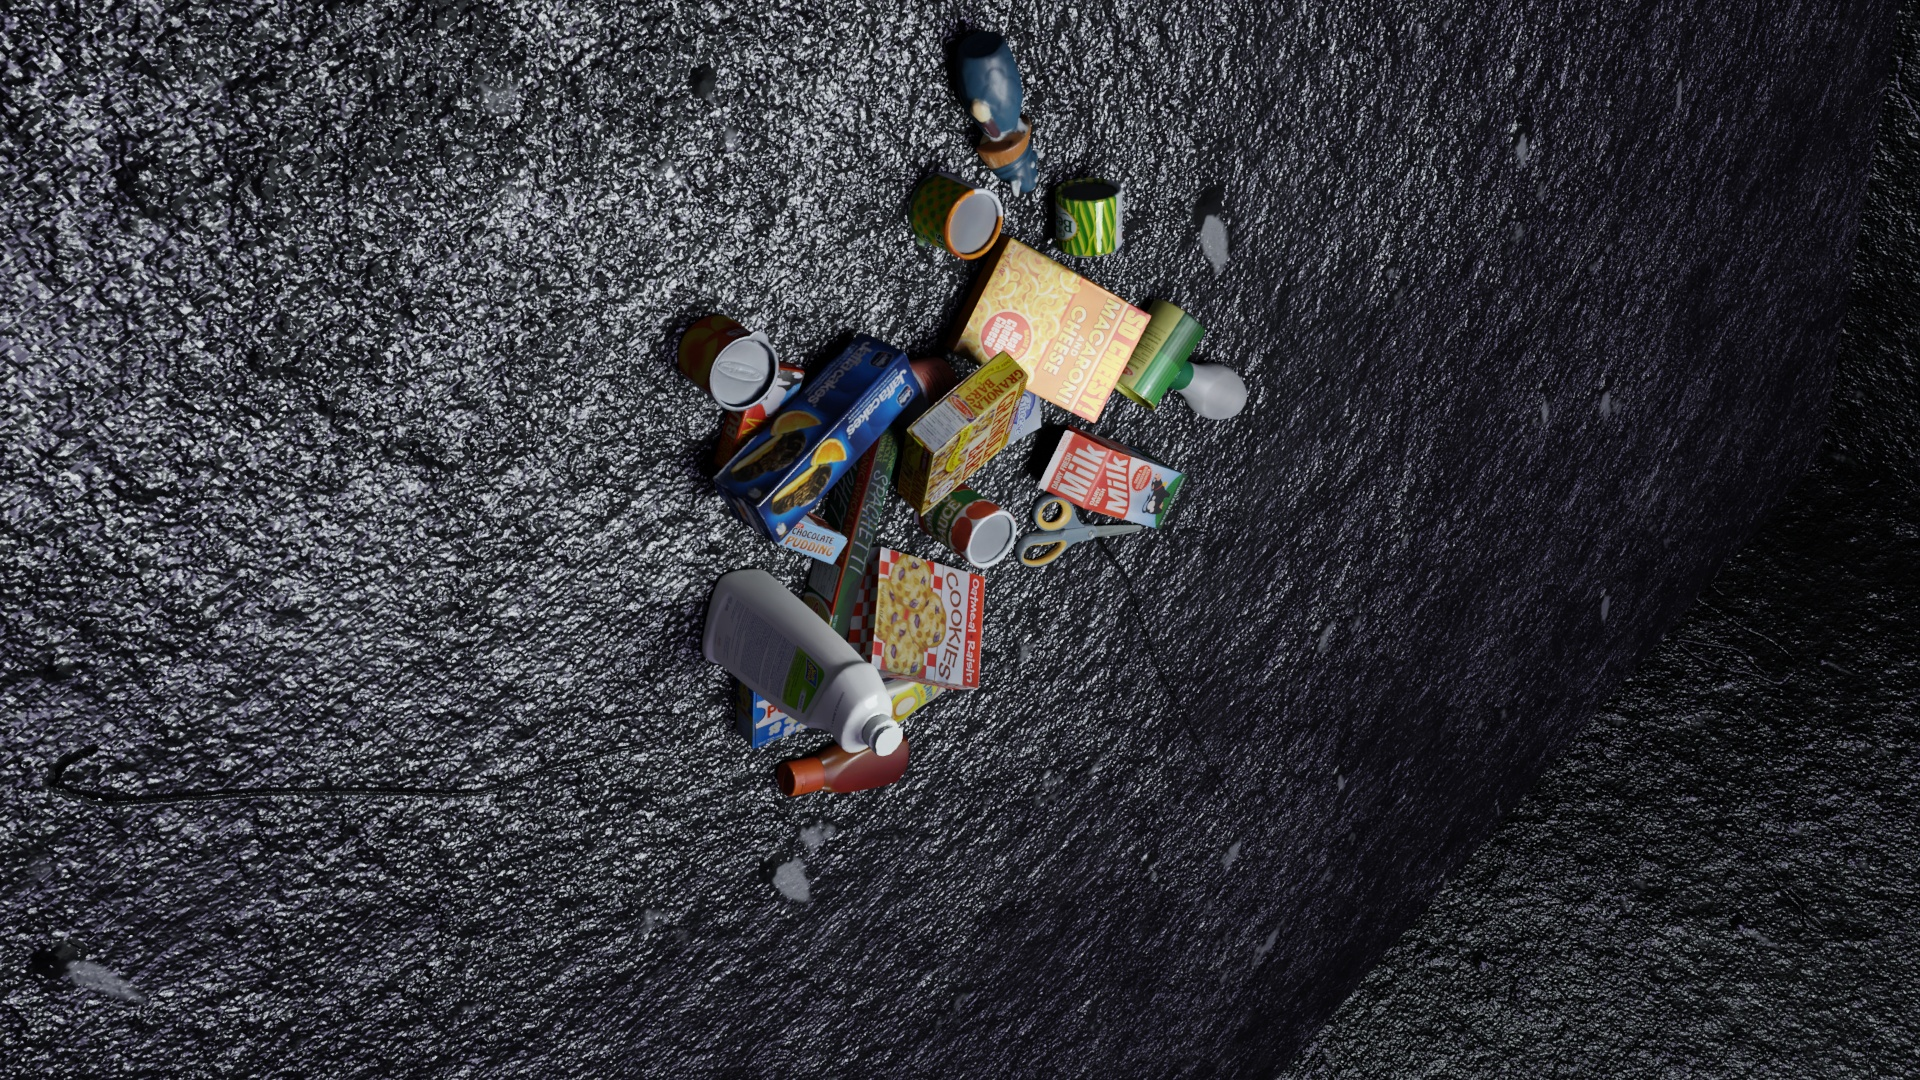
Question:
What are the eight normalized (x, y) image coordinates between 0 and 1 of the cuboid corners for the squeezable bottle of mayonnaise? Your answer should be a list of normalized (x, y) image coordinates between 0 and 1 with bottom face first then top face, all counter-clockwise.
Answer: [(0.439063, 0.637037), (0.450521, 0.655556), (0.456771, 0.692593), (0.445312, 0.674074), (0.495312, 0.57037), (0.507292, 0.587037), (0.511458, 0.625), (0.5, 0.608333)]